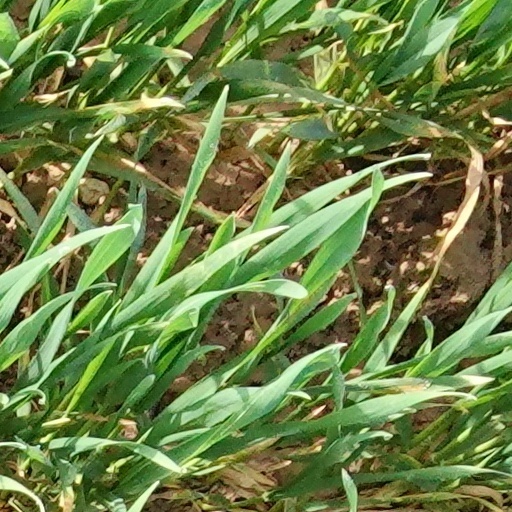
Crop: wheat